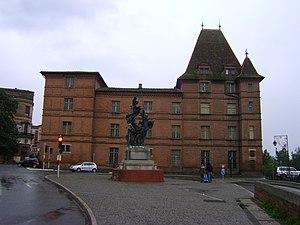
Musée Ingres, Montauban, Tarn-et-Garonne. Ancien palais épiscopal, ancien Hôtel de Ville. Facade Ouest du Musée. This building is classé au titre des Monuments Historiques. It is indexed in the Base Mérimée, a database of architectural heritage maintained by the French Ministry of Culture,
Leonor Fini, pseudonyme d’Eleonor Fini, née à Buenos Aires le 30 août 1908 et morte à Paris le 18 janvier 1996, est une artiste peintre surréaliste, graveuse, lithographe, décoratrice de théâtre et écrivaine française d'origine italienne.